Charles August Lindbergh

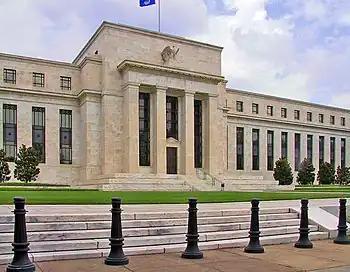
Lindbergh was an outspoken critic of the Federal Reserve

In Congress, Lindbergh was one of the first outspoken critics of the Federal Reserve. His stature grew when he was featured in an article in "The American Magazine": "It was a Swede from Minnesota who first raised in Congress the hue-and-cry of the Money Trust Hunt—'a Swede who dreams', a fellow member described him—Charles A. Lindbergh." Lindbergh declared, "This Act establishes the most gigantic trust on Earth. When the President signs this bill, the invisible government by the Monetary Power will be legalized, the people may not know it immediately, but the day of reckoning is only a few years removed ... The worst legislative crime of the ages is perpetrated by this banking bill." In 1917 Lindbergh brought articles of impeachment against members of the Federal Reserve Board of Governors, including Paul Warburg and William P. G. Harding, charging that they were involved "... in a conspiracy to violate the Constitution and laws of the United States ..."